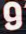
Number: 9